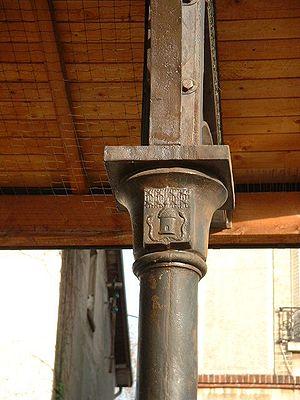
La halle aux fromages de Coulommiers, restaurée il y a peu. Auteur JP Montferrat
La Foire internationale aux fromages et aux vins de Coulommiers est une foire agricole de Seine-et-Marne qui a lieu tous les ans depuis 1967 pendant le week-end des Rameaux.
Coulommiers est une commune française située dans le département de Seine-et-Marne en région Île-de-France.